Humoral immune deficiency

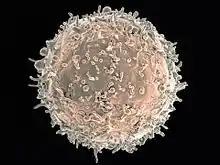
Human B cell

Treatment for "B cell deficiency" (humoral immune deficiency) depends on the cause, however generally the following applies: